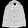
Label: Coat